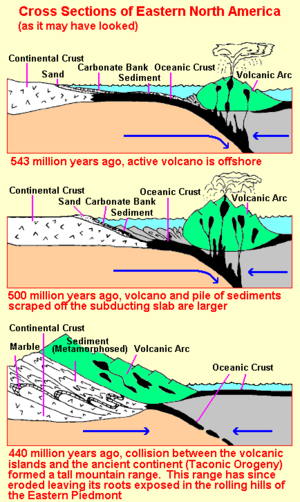
L’orogenèse taconienne est une phase de plissement du paléozoïque.